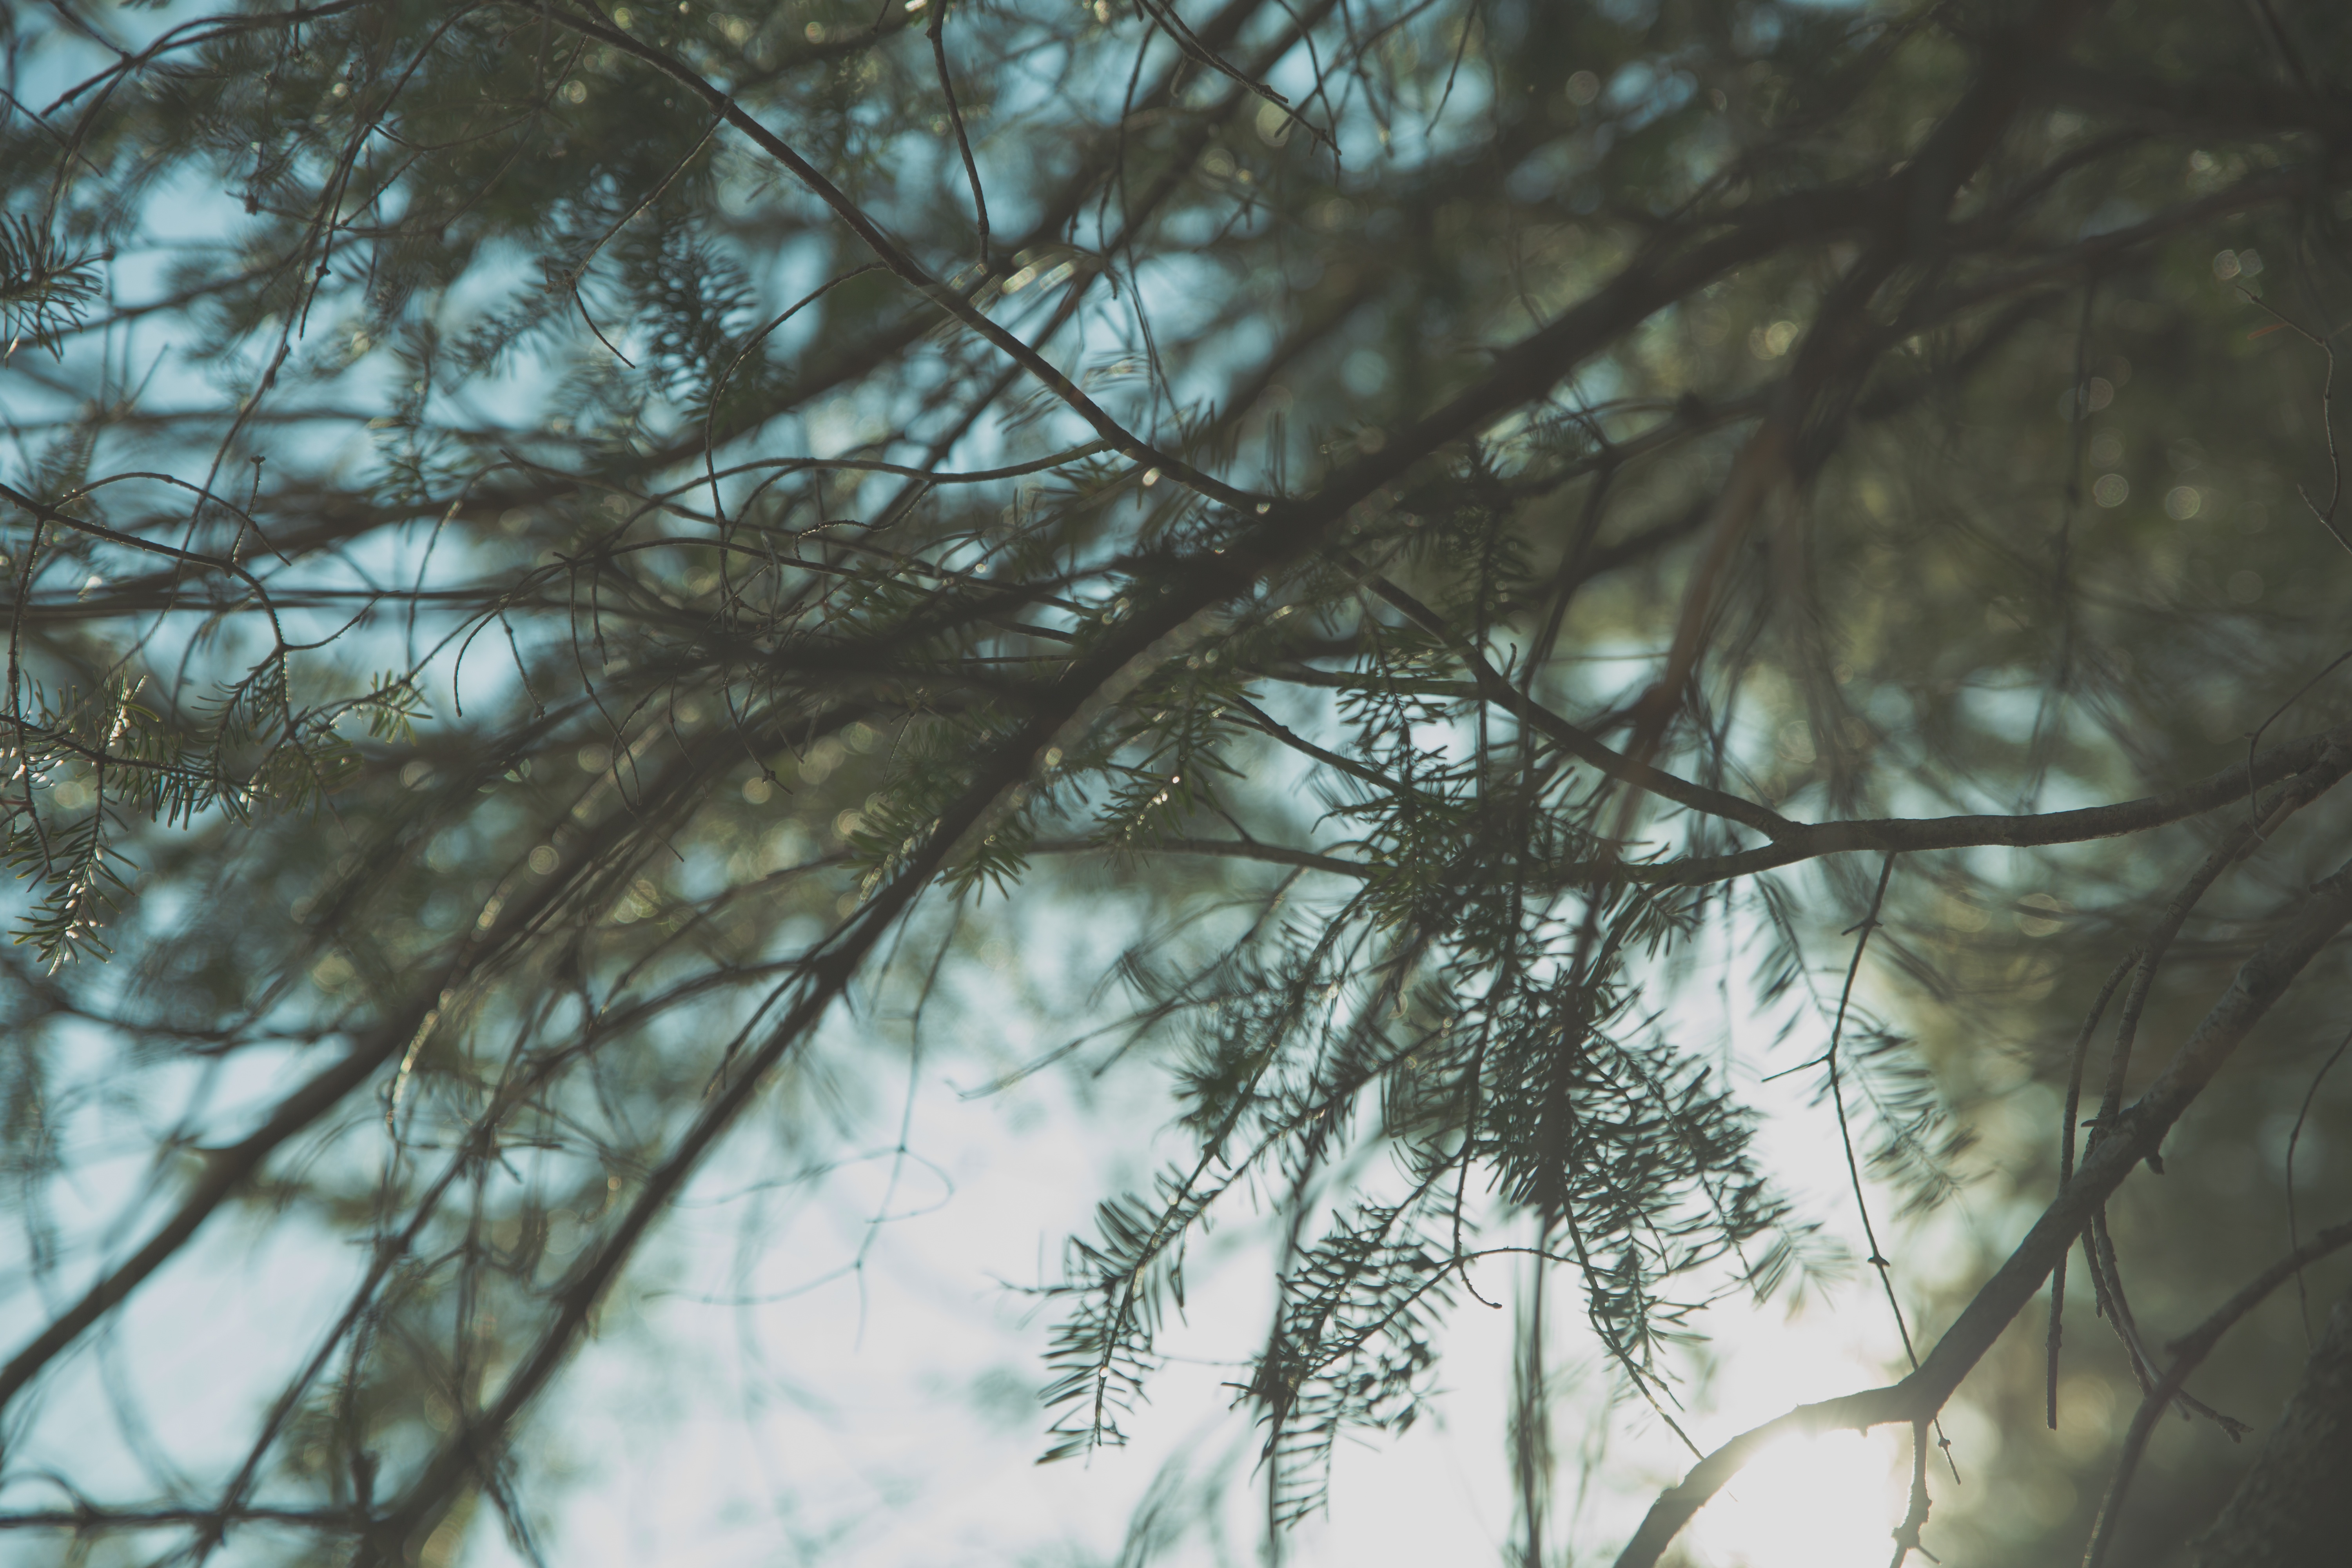
tree, nature, forest, branch, snow, winter, plant, sky, sunlight, morning, leaf, green, weather, season, leafe, twig, woodland, freezing, atmospheric phenomenon, woody plant